Hay Festival

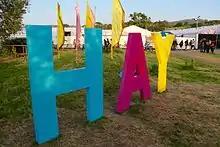
Sign at the entrance to the 2016 Hay Festival.

The festival was founded in 1988 by Peter Florence and his parents Rhoda and Norman. Hay-on-Wye was already well known for its many bookshops before the festival was launched. Richard Booth opened his first shop there in 1962, and by the 1970s Hay had gained the nickname "The Town of Books". From its inception, the festival was held at a variety of venues around Hay, including the local primary school, until 2005 when it moved to a unified location just south of the town.